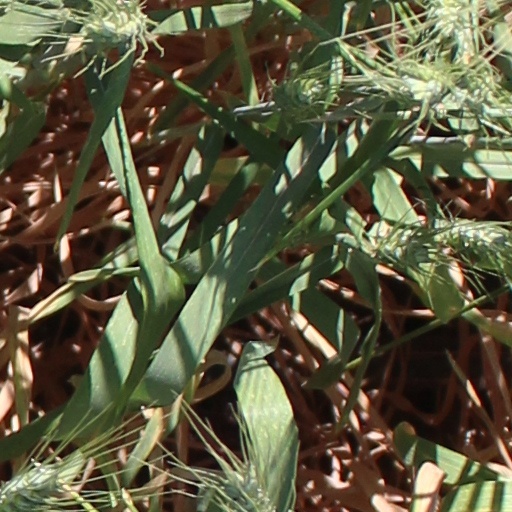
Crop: wheat